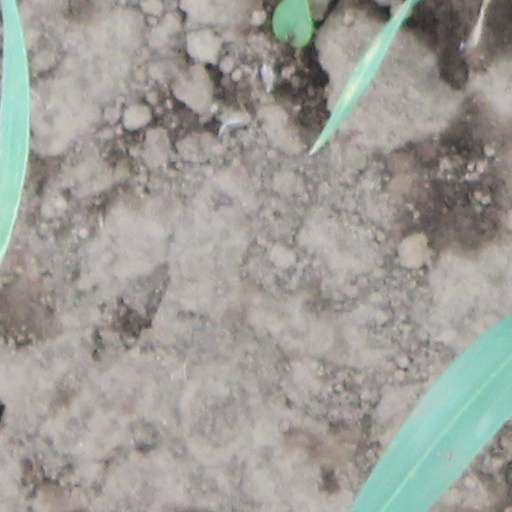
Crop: wheat